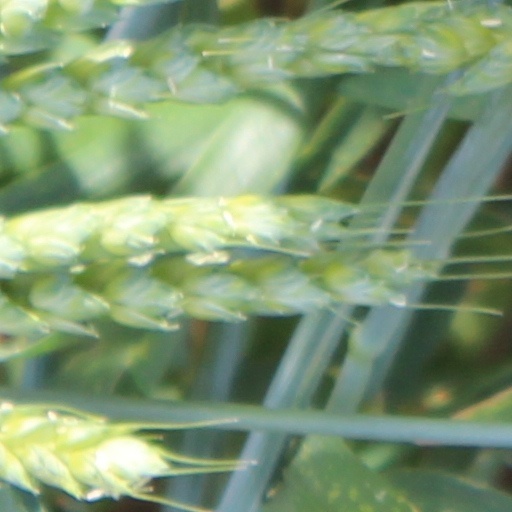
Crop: wheat